Prize home lottery

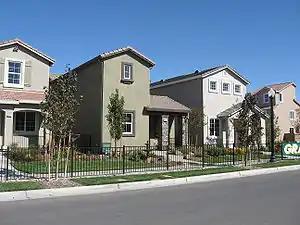
Show homes are commonly awarded in prize home lotteries

A prize home lottery is a type of lottery in which a single-unit residential building is awarded as opposed to a lump sum financial prize. Prize home lotteries began to appear across North America, Australia, and Western Europe in the 1950s. While a number of homes built prior to this have historically been associated with lottery winnings, typically they were funded with traditional lottery earnings and not through a formal prize home lottery.